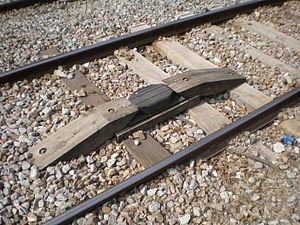
L'ASFA est un système de répétition des signaux et dans certains cas de contrôle de la vitesse utilisé sur la plus grande partie du réseau ferré espagnol.